James R. DeBow House

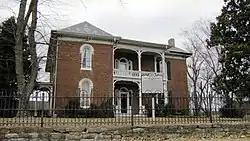
The James R. DeBow House in 2010

The James R. DeBow House, also known as Vinewood, is a historic house in Hartsville, Tennessee, U.S.. It was built from 1854 to 1870 for James R. DeBow, who inherited the land from his father (himself inheriting it from DeBow's grandfather, American Revolutionary War veteran Frederick DeBow). The